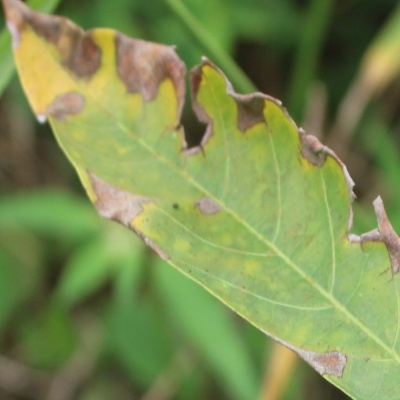
Crop: Cassava
Condition: brown spot